Superfast!

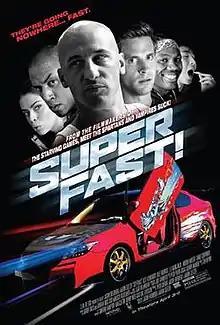
Theatrical release poster

Superfast! (also known as Superfast & Superfurious and sometimes marketed as Superfast 8) is a 2015 American action comedy film written and directed by Jason Friedberg and Aaron Seltzer. The film is a parody of the "Fast & Furious" film series. It was released in theaters and VOD on April 3, 2015, to coincide with the premiere of "Furious 7".